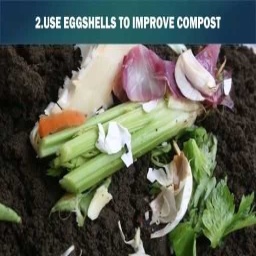
Label: eggshells